Rafael Eitan

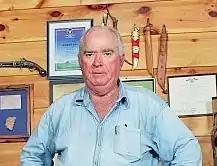
Eitan in 2002

After his retirement from the army in April 1983, Eitan entered politics. He had the image of the sabra Israeli who connected to his roots and to the land. His background in agriculture and hobbies such as wood work and flight contributed to this image, which attracted many in the Israeli public.